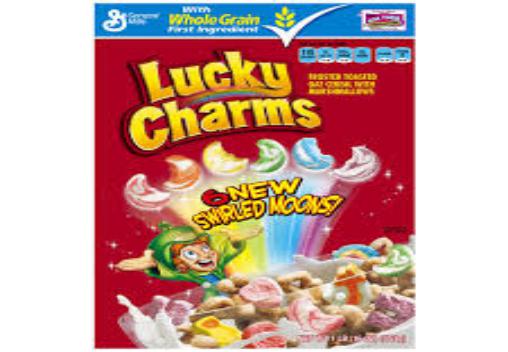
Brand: Berry Lucky Charms
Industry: Food